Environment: real
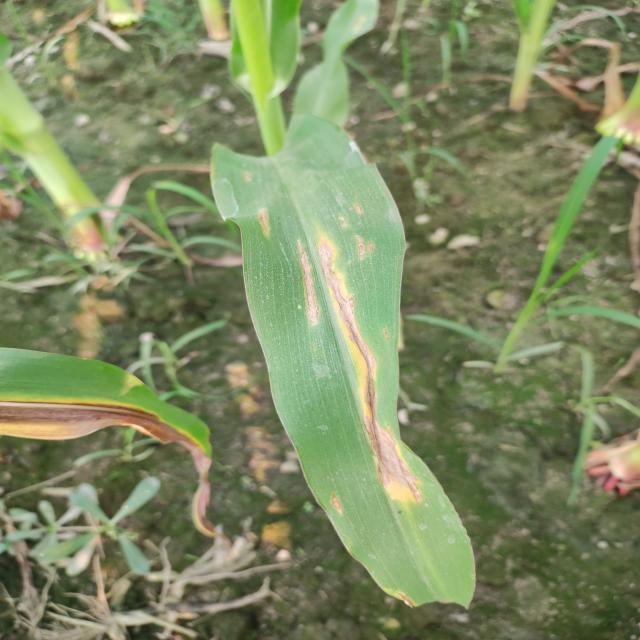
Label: potassium_deficiency